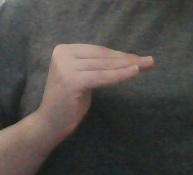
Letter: haa